Religion in India

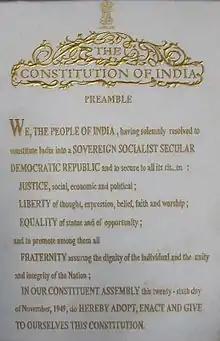
Preamble of the Indian Constitution

The Constitution of India, declares India to be a secular state with no state religion. The Forty-second Amendment of the Constitution of India enacted in 1976 asserts the Preamble to the Constitution of India as secular. The Supreme Court of India in the 1994 case "S. R. Bommai v. Union of India" established that India had been secular since the formation of the Republic on 26 January 1950. Secularism in India is understood to mean not a complete separation of religion from state, but a state that participates in a neutral manner in the affairs of all religious groups and as well as atheism while maintaining equidistance from all.